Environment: real
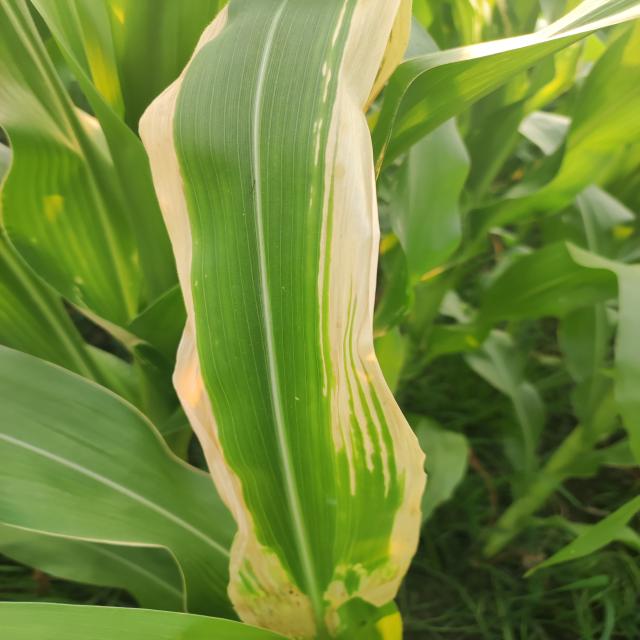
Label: northern_corn_leaf_blight